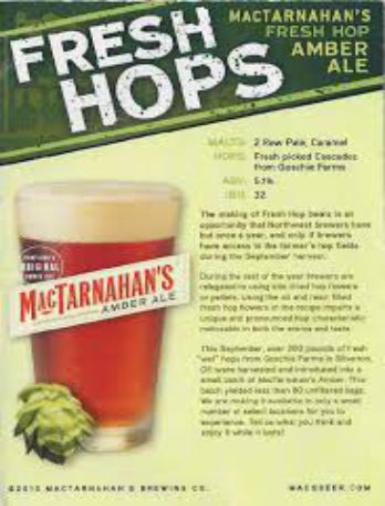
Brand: mactarnahan's
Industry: Food